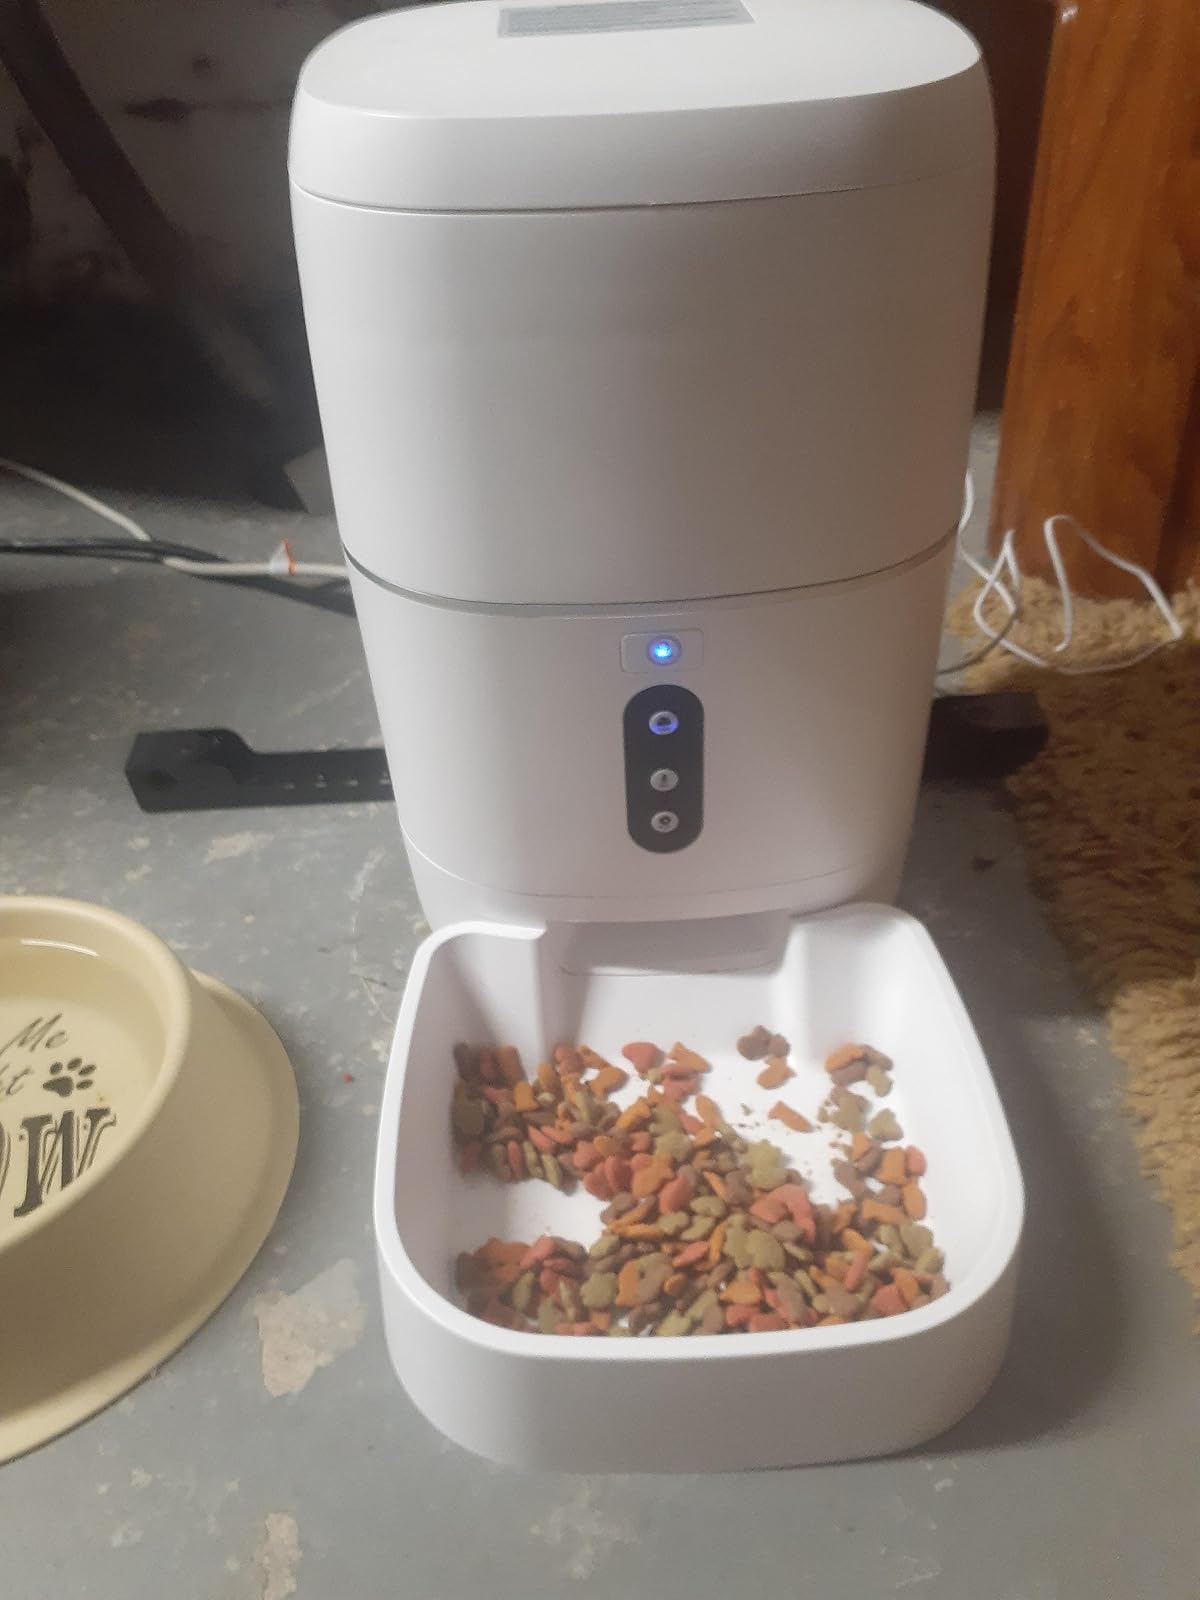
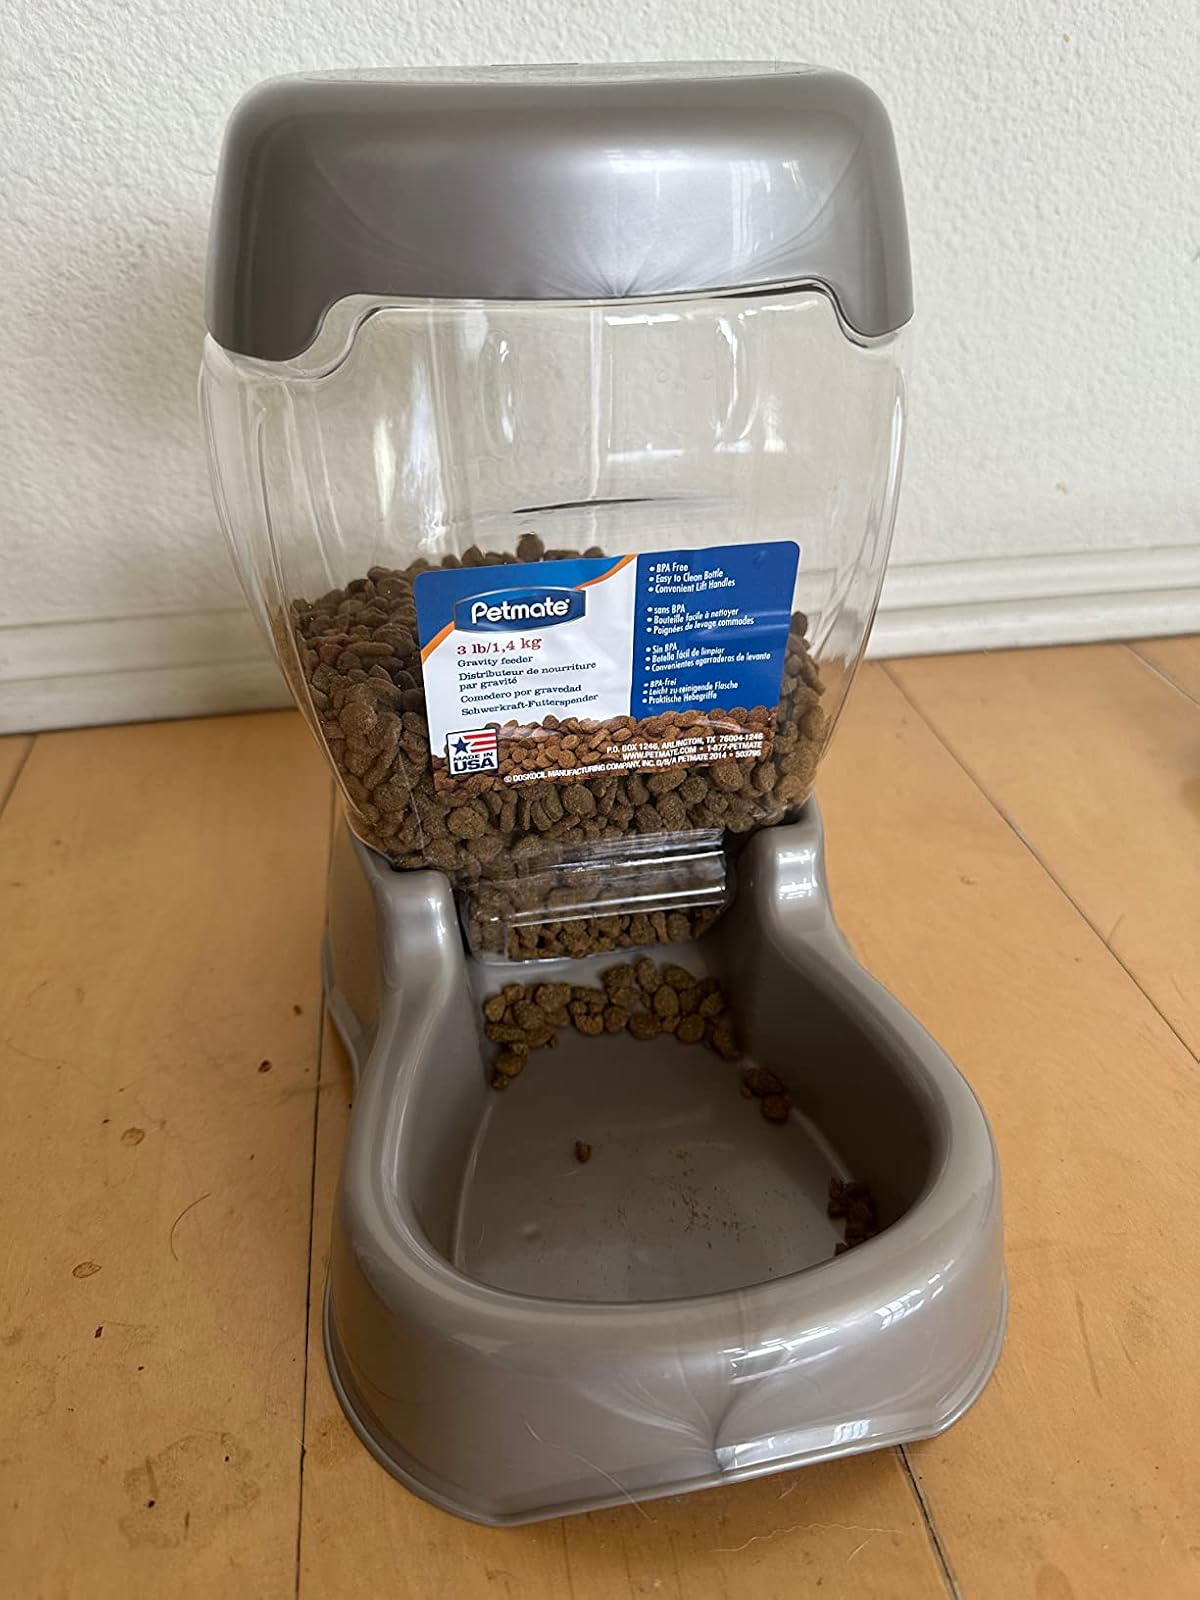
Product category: items_feeder
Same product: no